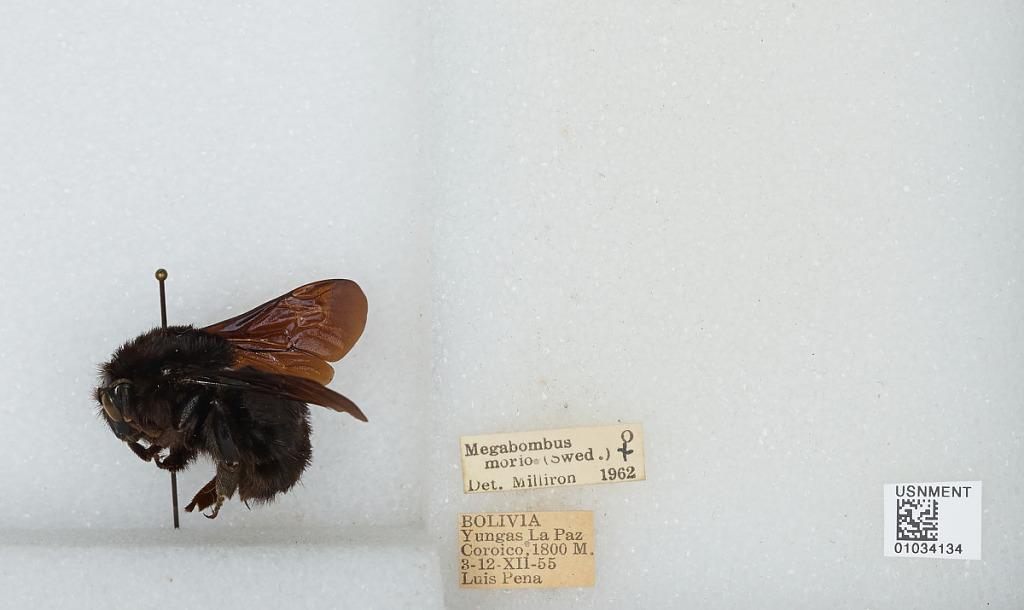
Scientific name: Bombus (Fervidobombus) morio (Swederus)
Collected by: L. Pena
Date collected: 1955-12-3
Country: Bolivia
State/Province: La Paz
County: Nor Yungas
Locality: Coroico
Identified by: Milliron